Sharbat (drink)

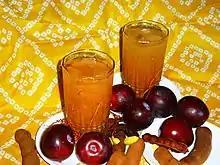
Tamarind and plum sharbat

Tamarind sherbet is a popular non-alcoholic beverage in Muslim countries that is commonly prepared during Ramadan. In Turkey tamarind sherbet, called "demirhindi şerbeti", might be flavored with cloves, cardamom, fresh ginger, a cinnamon stick, honey, sage and dried linden flowers. In Urdu, tamarind is called "imli" and is commonly paired with dried plums ("aaloo bukhara").